Daegu

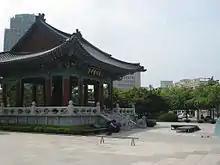
Dalgubeol-daejong, a city bell at the Gukchae Bosang Park

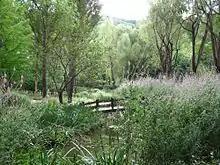
Daegu Botanical Garden bridge

Mt. Palgong, Mt. Biseul, and Mt. Ap are the representative mountains in Daegu. Apsan, just in the southern part of the city, is the closest mountain from the urban area among them. It has many trails, Buddhist temples, a Korean War museum, and a gondola ride to the peak. Additionally, Waryongsan, Hamjisan, and Yongjibong are located in the city. These serve as neighborhood parks to the citizens. Mt. Palgong has a cable car to the summit. There are also hiking trails in the direction of the Donghwasa Temple and Sutaegol Valley.